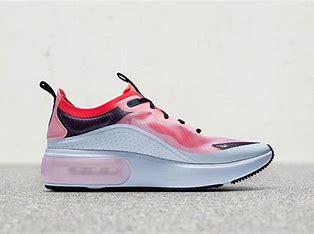
Brand: Nike
Model: Air Max DIA